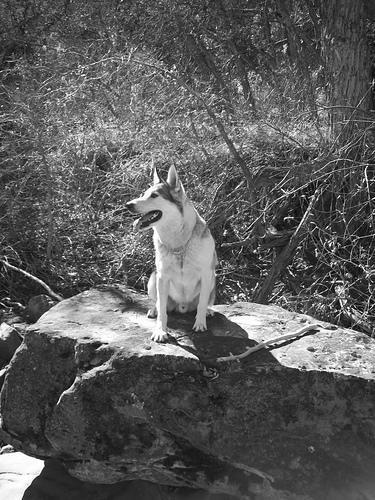
Eskimo_dog